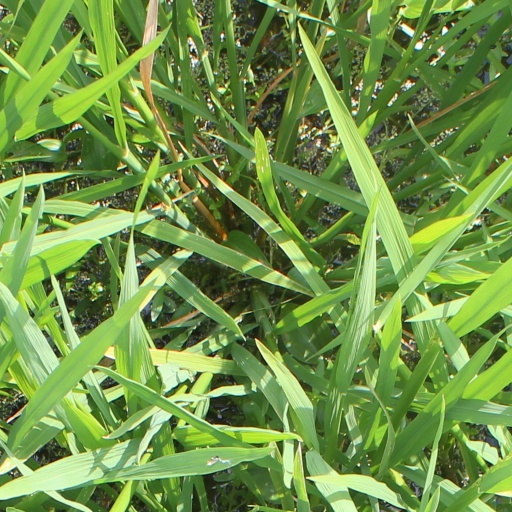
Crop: rice